Andrea Neumann (musician)

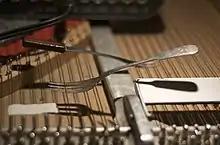
Andrea Neumann's indoor piano prepared with cutlery.

Since the indoor piano does not have keys, it is played not only with fingers but also with various types of drum sticks, and violin bows. The instrument also incorporates a metal shelf and a mixer. The sounds are recorded with contact microphones and guitar pickups. The amplification of the instrument is adjusted during the performance.